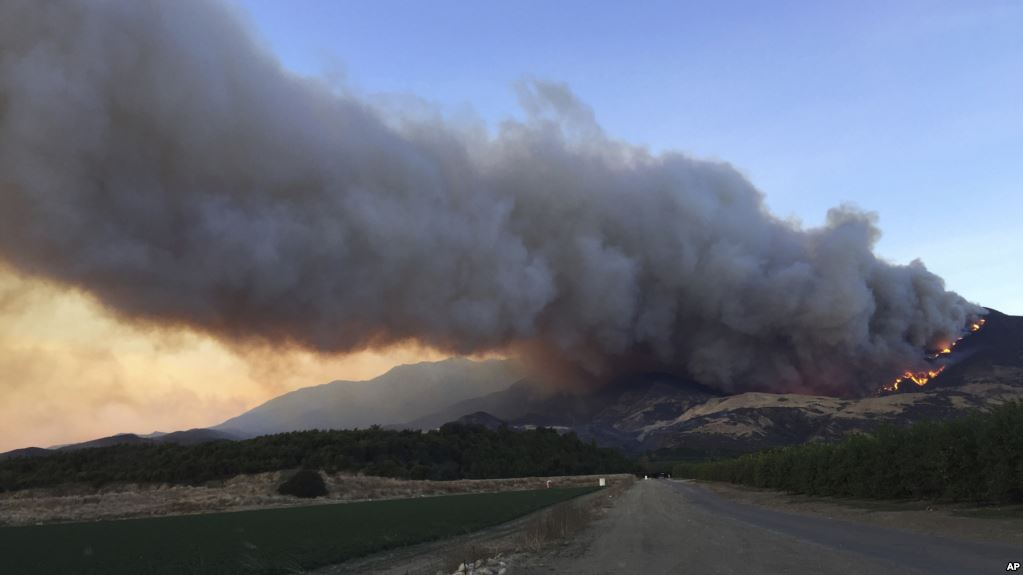
Fire: yes
Smoke: yes